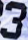
Number: 3